Old Town of Lijiang

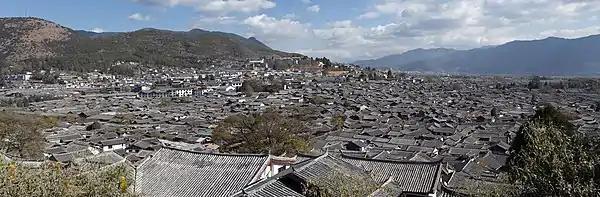
Panorama of the old town as seen from Wan Gu Lou

The influx of tourists that followed the inscription of the Ancient town of Lijiang onto UNESCO's World Heritage list has had dramatic effects. Most of the Nakhi inhabitants of the ancient city have moved away due to rising costs of housing and food items, only to be replaced by tourist establishments who pay huge rents to the Nakhi owners, now retired to the new town area. The growth of these tourism businesses is largely uncontrolled.